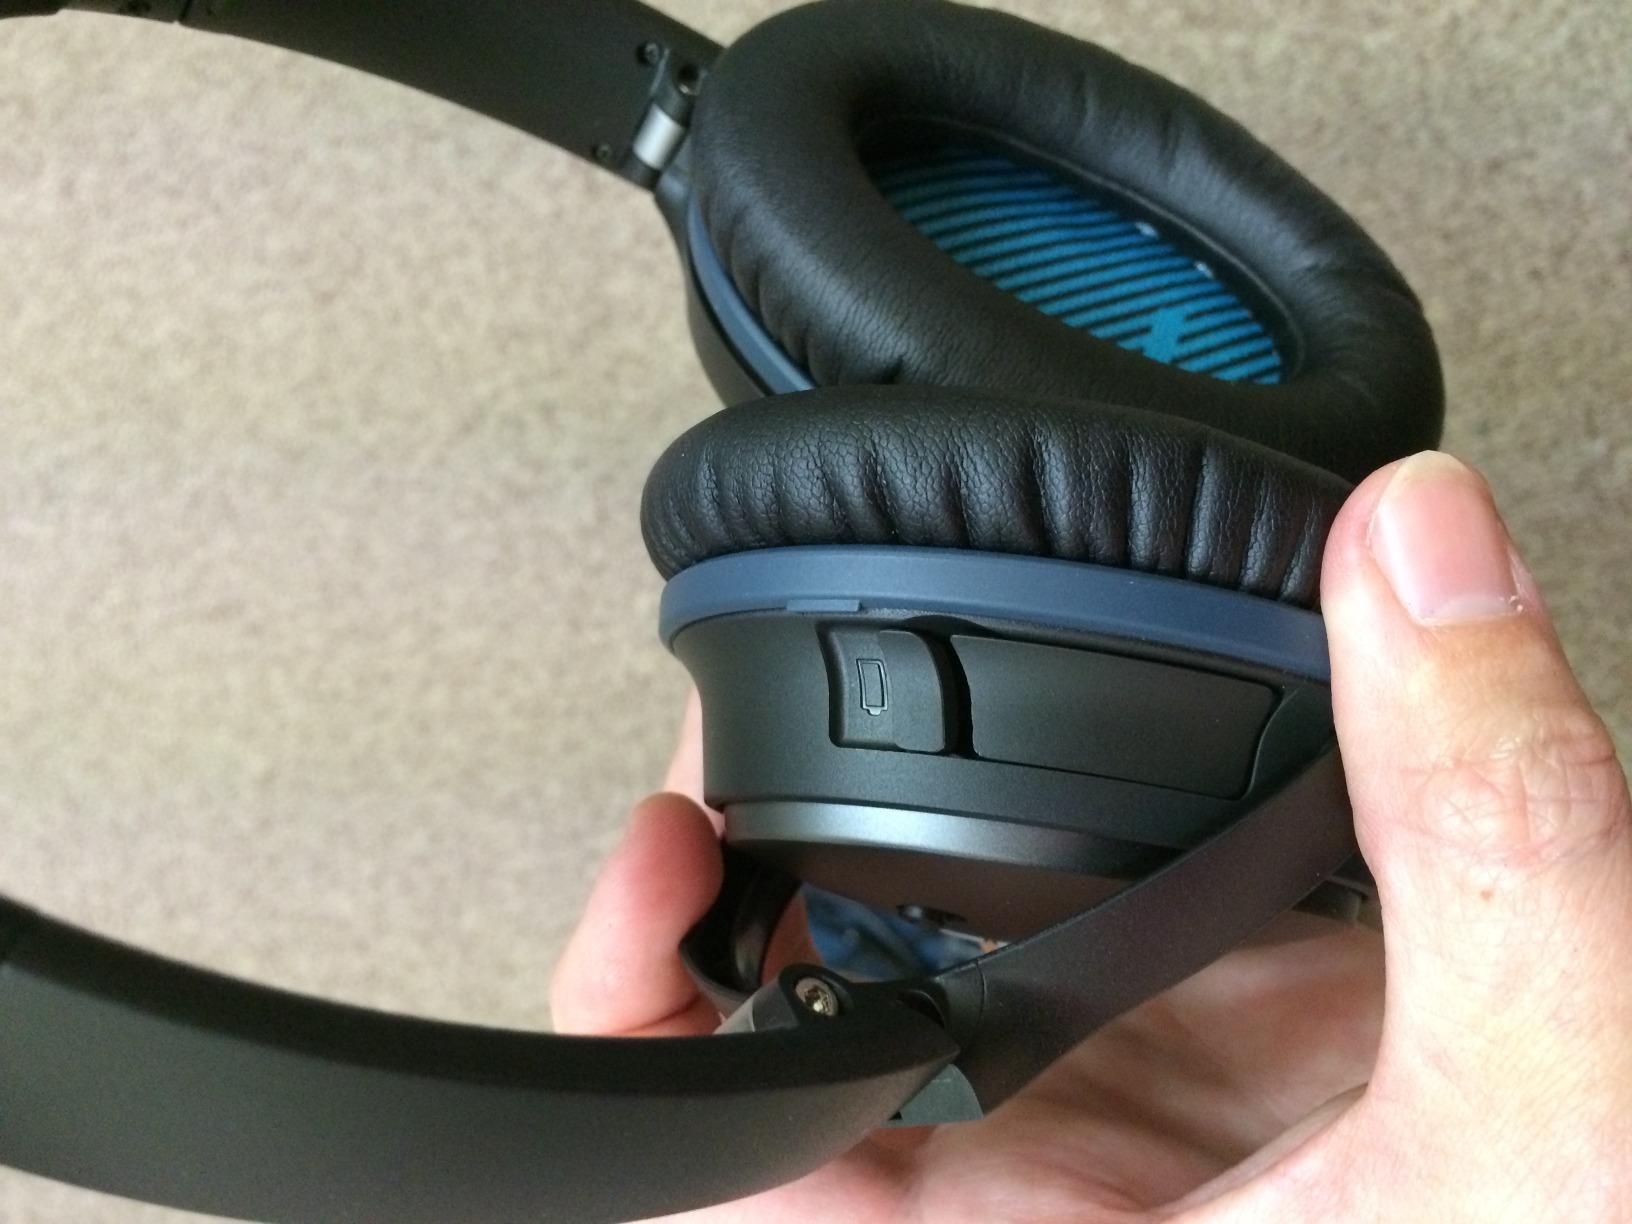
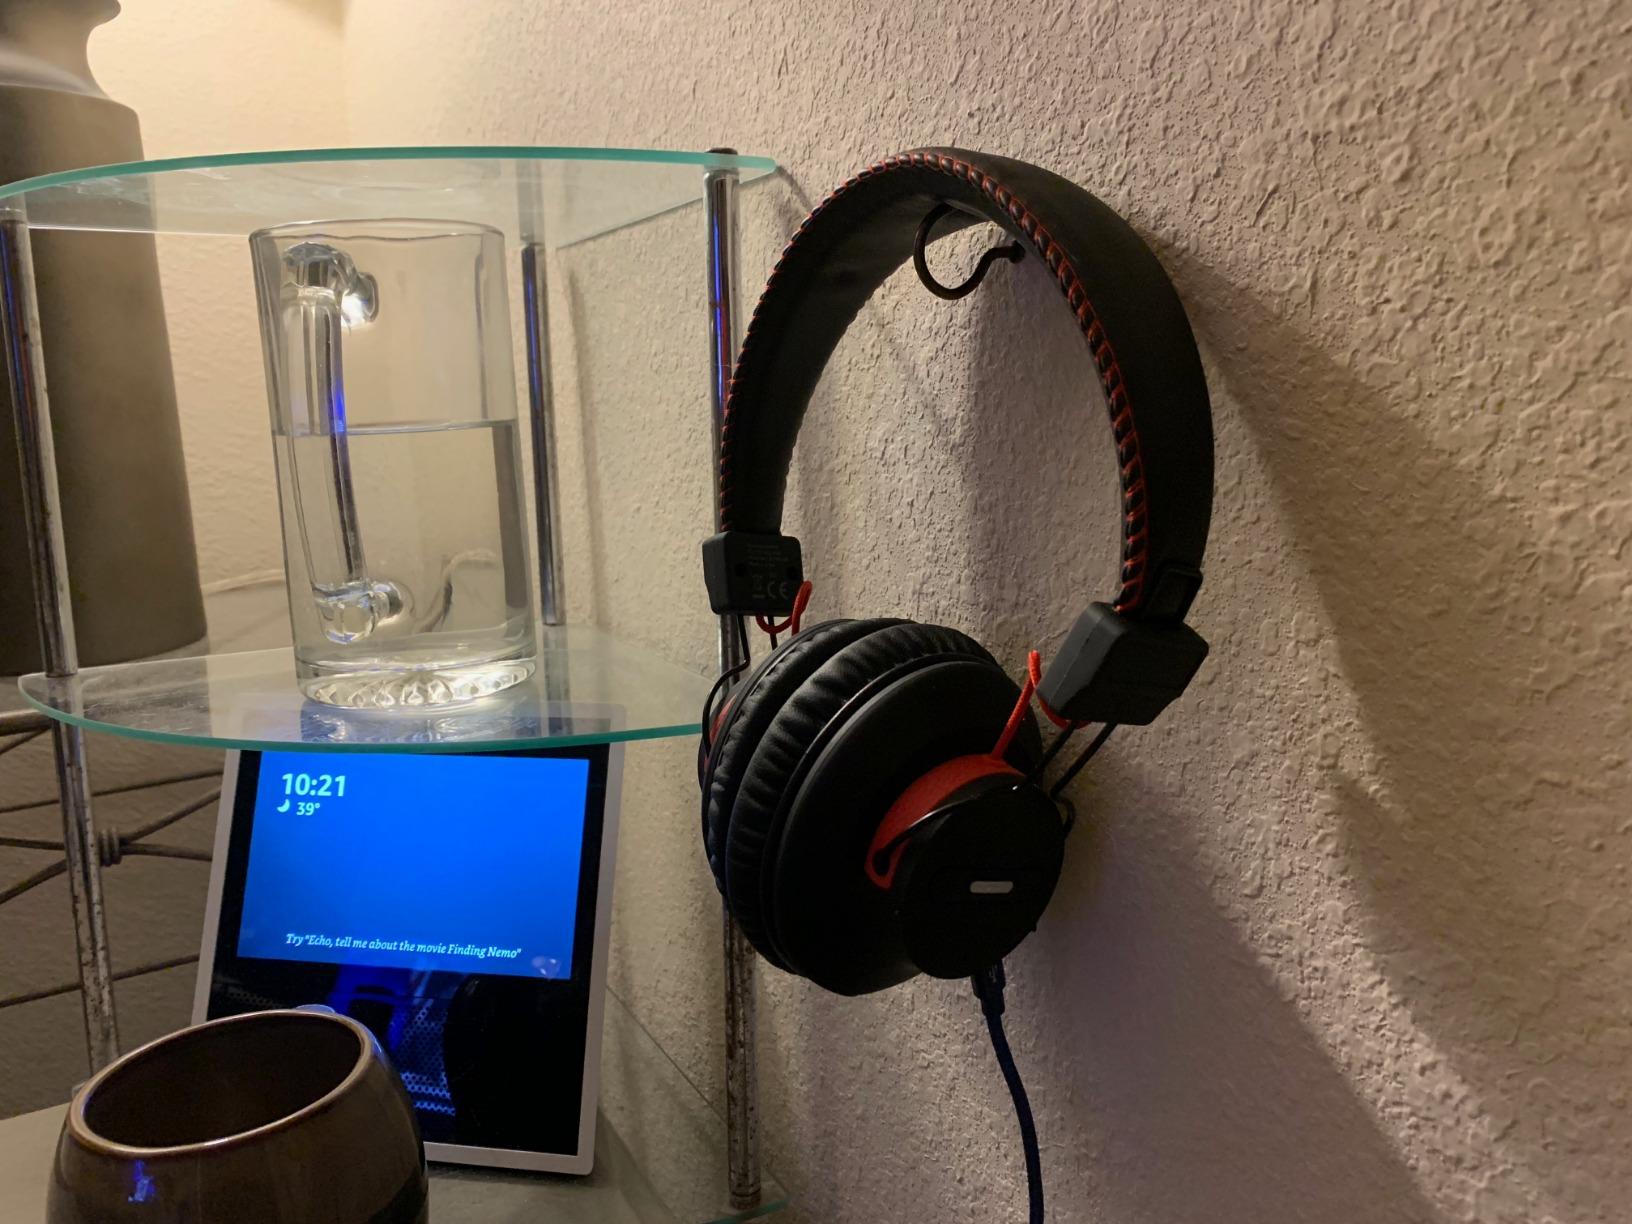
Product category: headphones
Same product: no